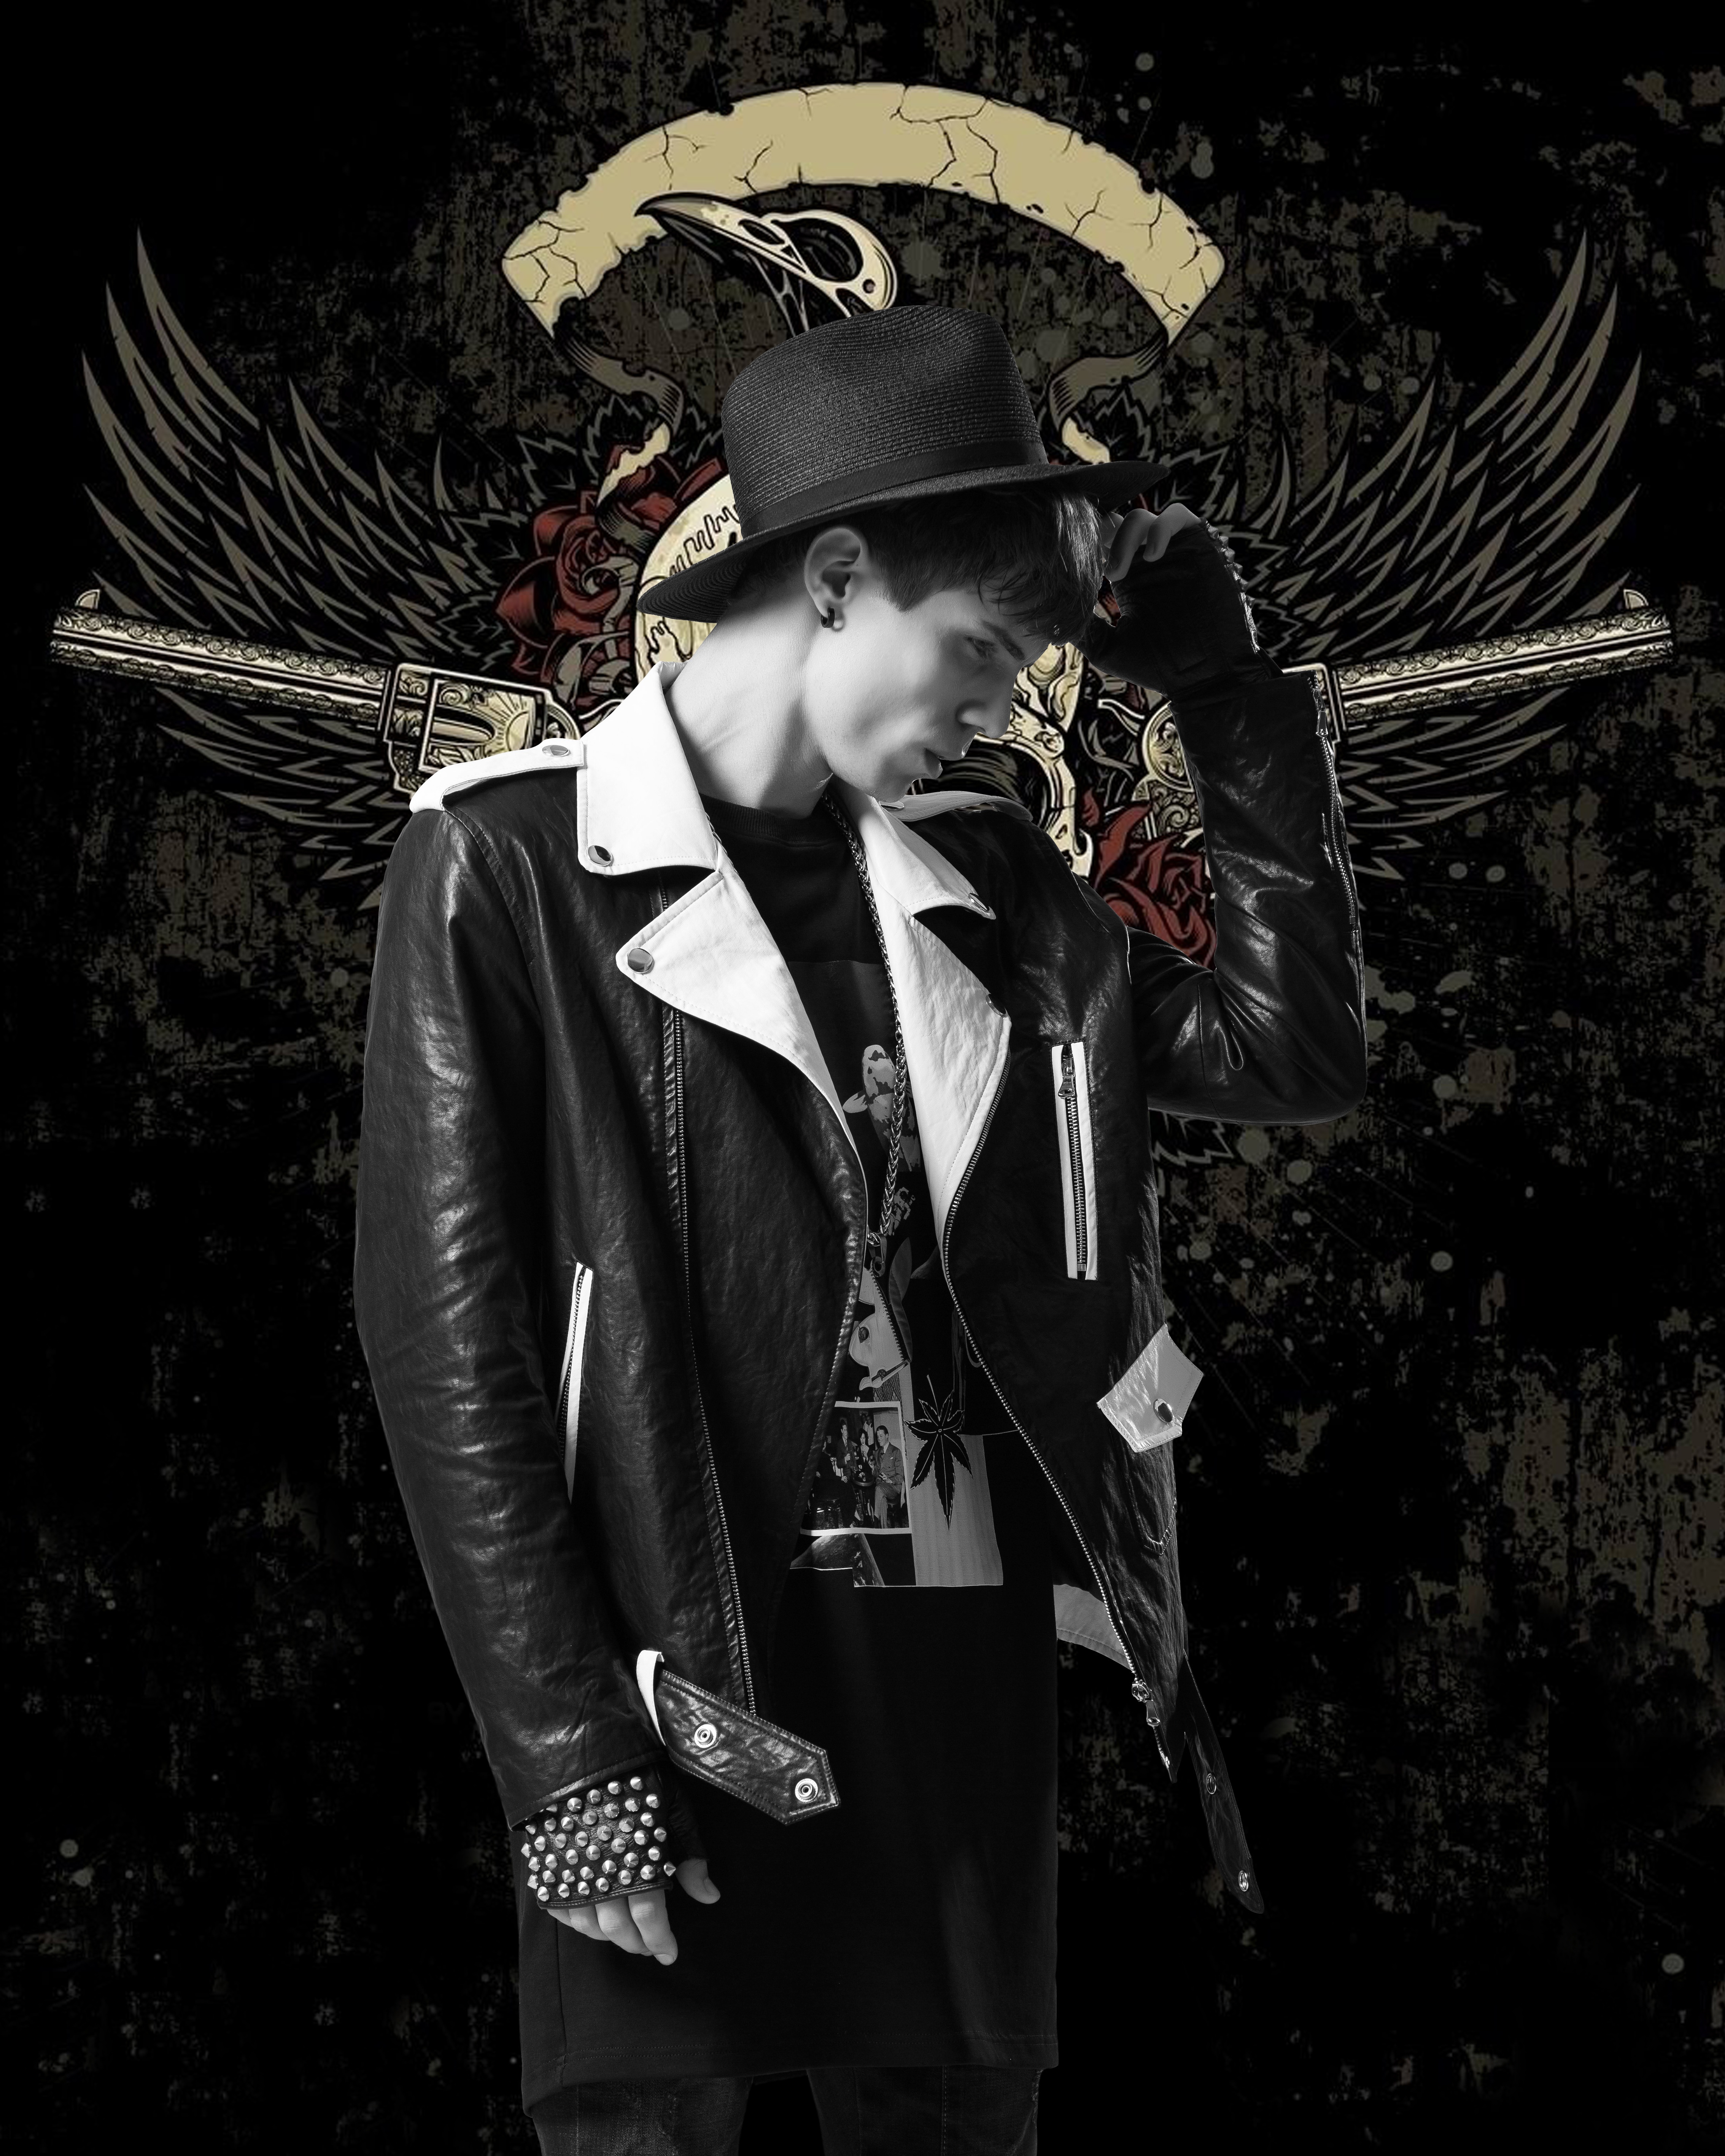
rock, person, hat, darkness, fashion, black, monochrome, jacket, gentleman, cool, cowboy, style, guitarist, individuality, album cover, men's